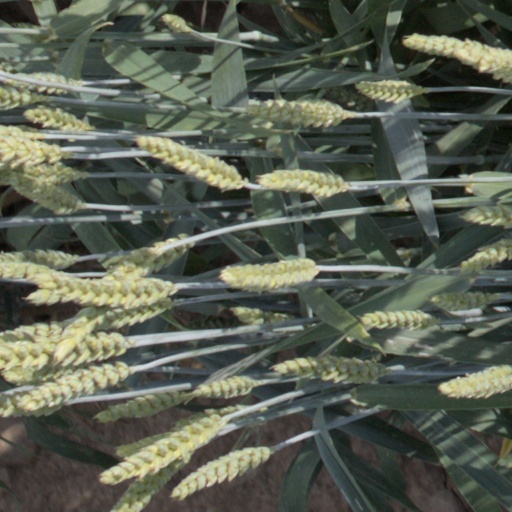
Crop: wheat